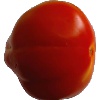
Label: Tomato 1